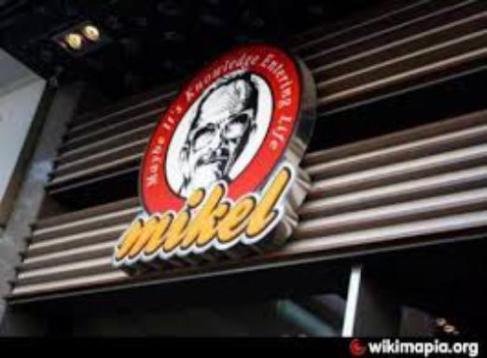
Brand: mikel coffee company
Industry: Food